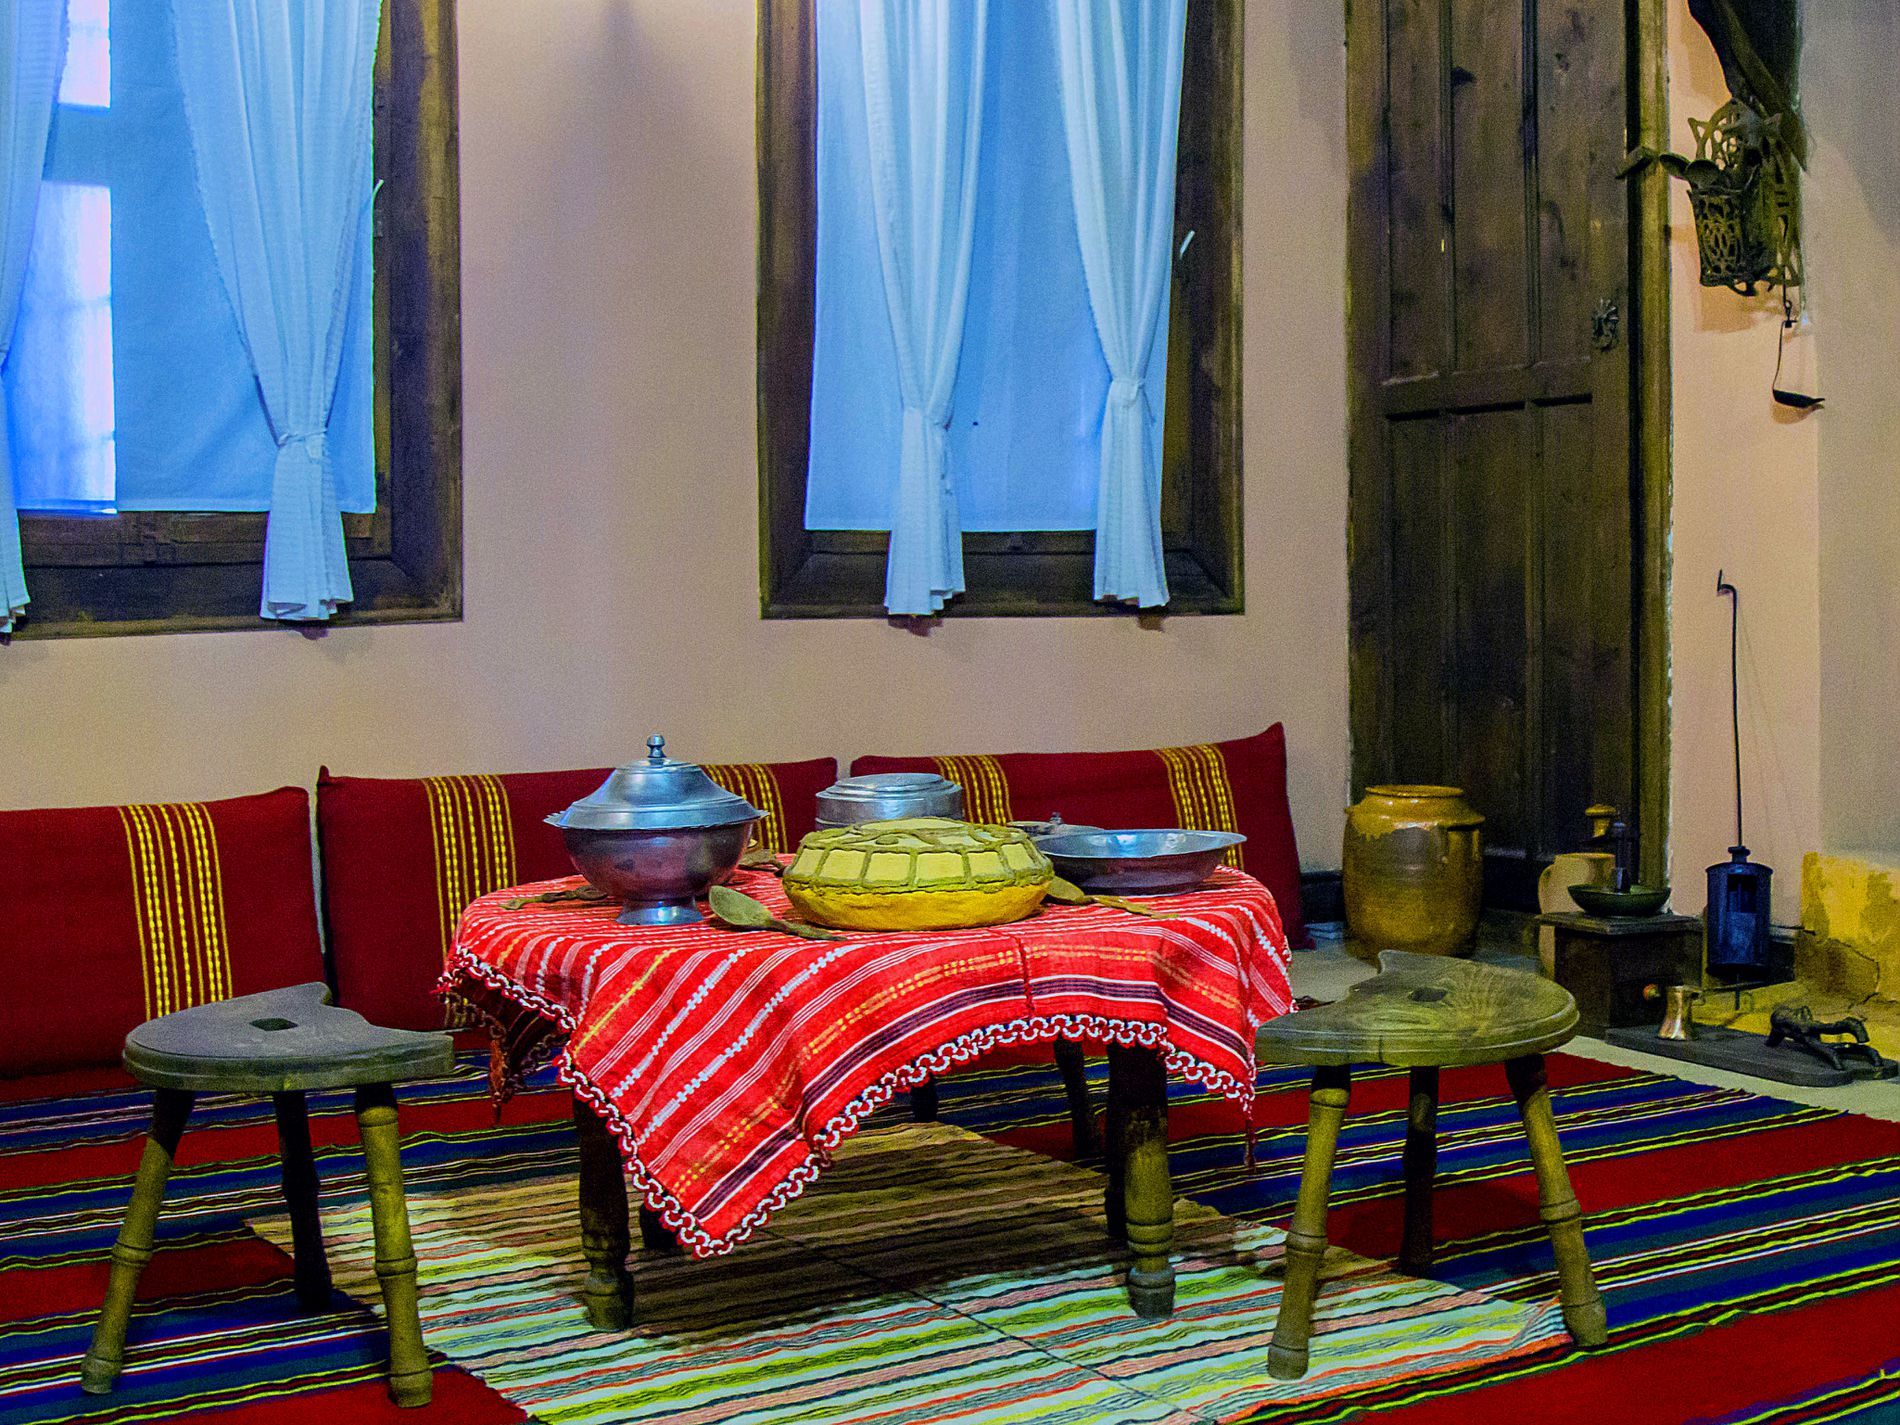
Traditional Dining Room
The photo shows a dining room with a wooden table at the center, draped with a red and white striped tablecloth, holding a metal pot, a bread basket, and cookware. A colorful rug covers the floor, and red cushions line the wall. Two wooden stools sit nearby. The room has two windows with curtains and a wooden door, with pottery, a coffee grinder, and other vintage items placed close by.
The photo is taken at a medium level, showing the entire room. The color palette is warm, with reds, blues, and yellows from the rug, red cushions, white curtains, and wooden table and stools, blending with other objects to fill the photo with vibrant colors. The photo feels warm and cozy.
Labels: Home Decor, Architecture, Building, Furniture, Indoors, Living Room, Room, Interior Design, Table, Couch, Wood, Cookware, Pot, Rug, Coffee Table, Dining Table, Hardwood, Floor, Flooring, Linen, Pottery, Cushion, Dining Room, Tablecloth, Window, Curtains, Door, Wooden Stool, Bread Basket, Coffee Grinder
Camera: Canon Canon EOS 60D
Lens: EF24-105mm f/4L IS USM, Canon EF 24-105mm f/4L IS
Aperture: F4
Exposure: 1/13 sec
ISO: 3200
Focal length: 24.0 mm